Oyama Tomomasa

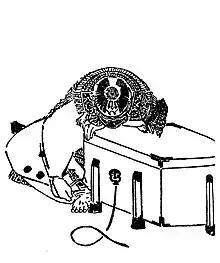
Oyama Tomomasa in "Zenken Kojitsu" by Kikuchi Yōsai

Oyama Tomomasa (小山 朝政, 1155 – May 15, 1238) was a Japanese samurai lord and "gokenin" of the late Heian and early Kamakura period. He served as "shugo" of Shimotsuke Province and Harima Province. He was an influential "gokenin" during the founding of the Kamakura shogunate. He was the 2nd head of the Oyama clan. He was also known as Oyama Koshirō.